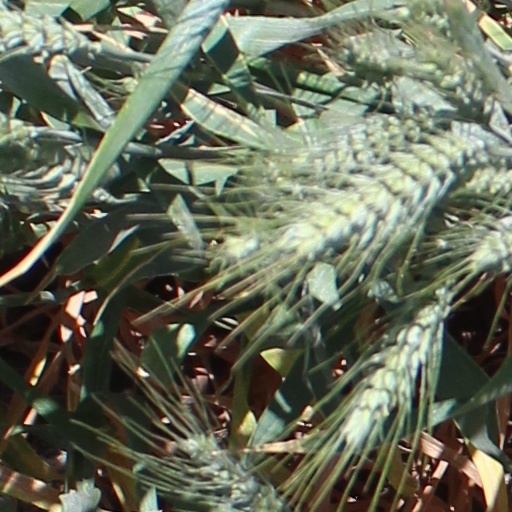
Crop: wheat